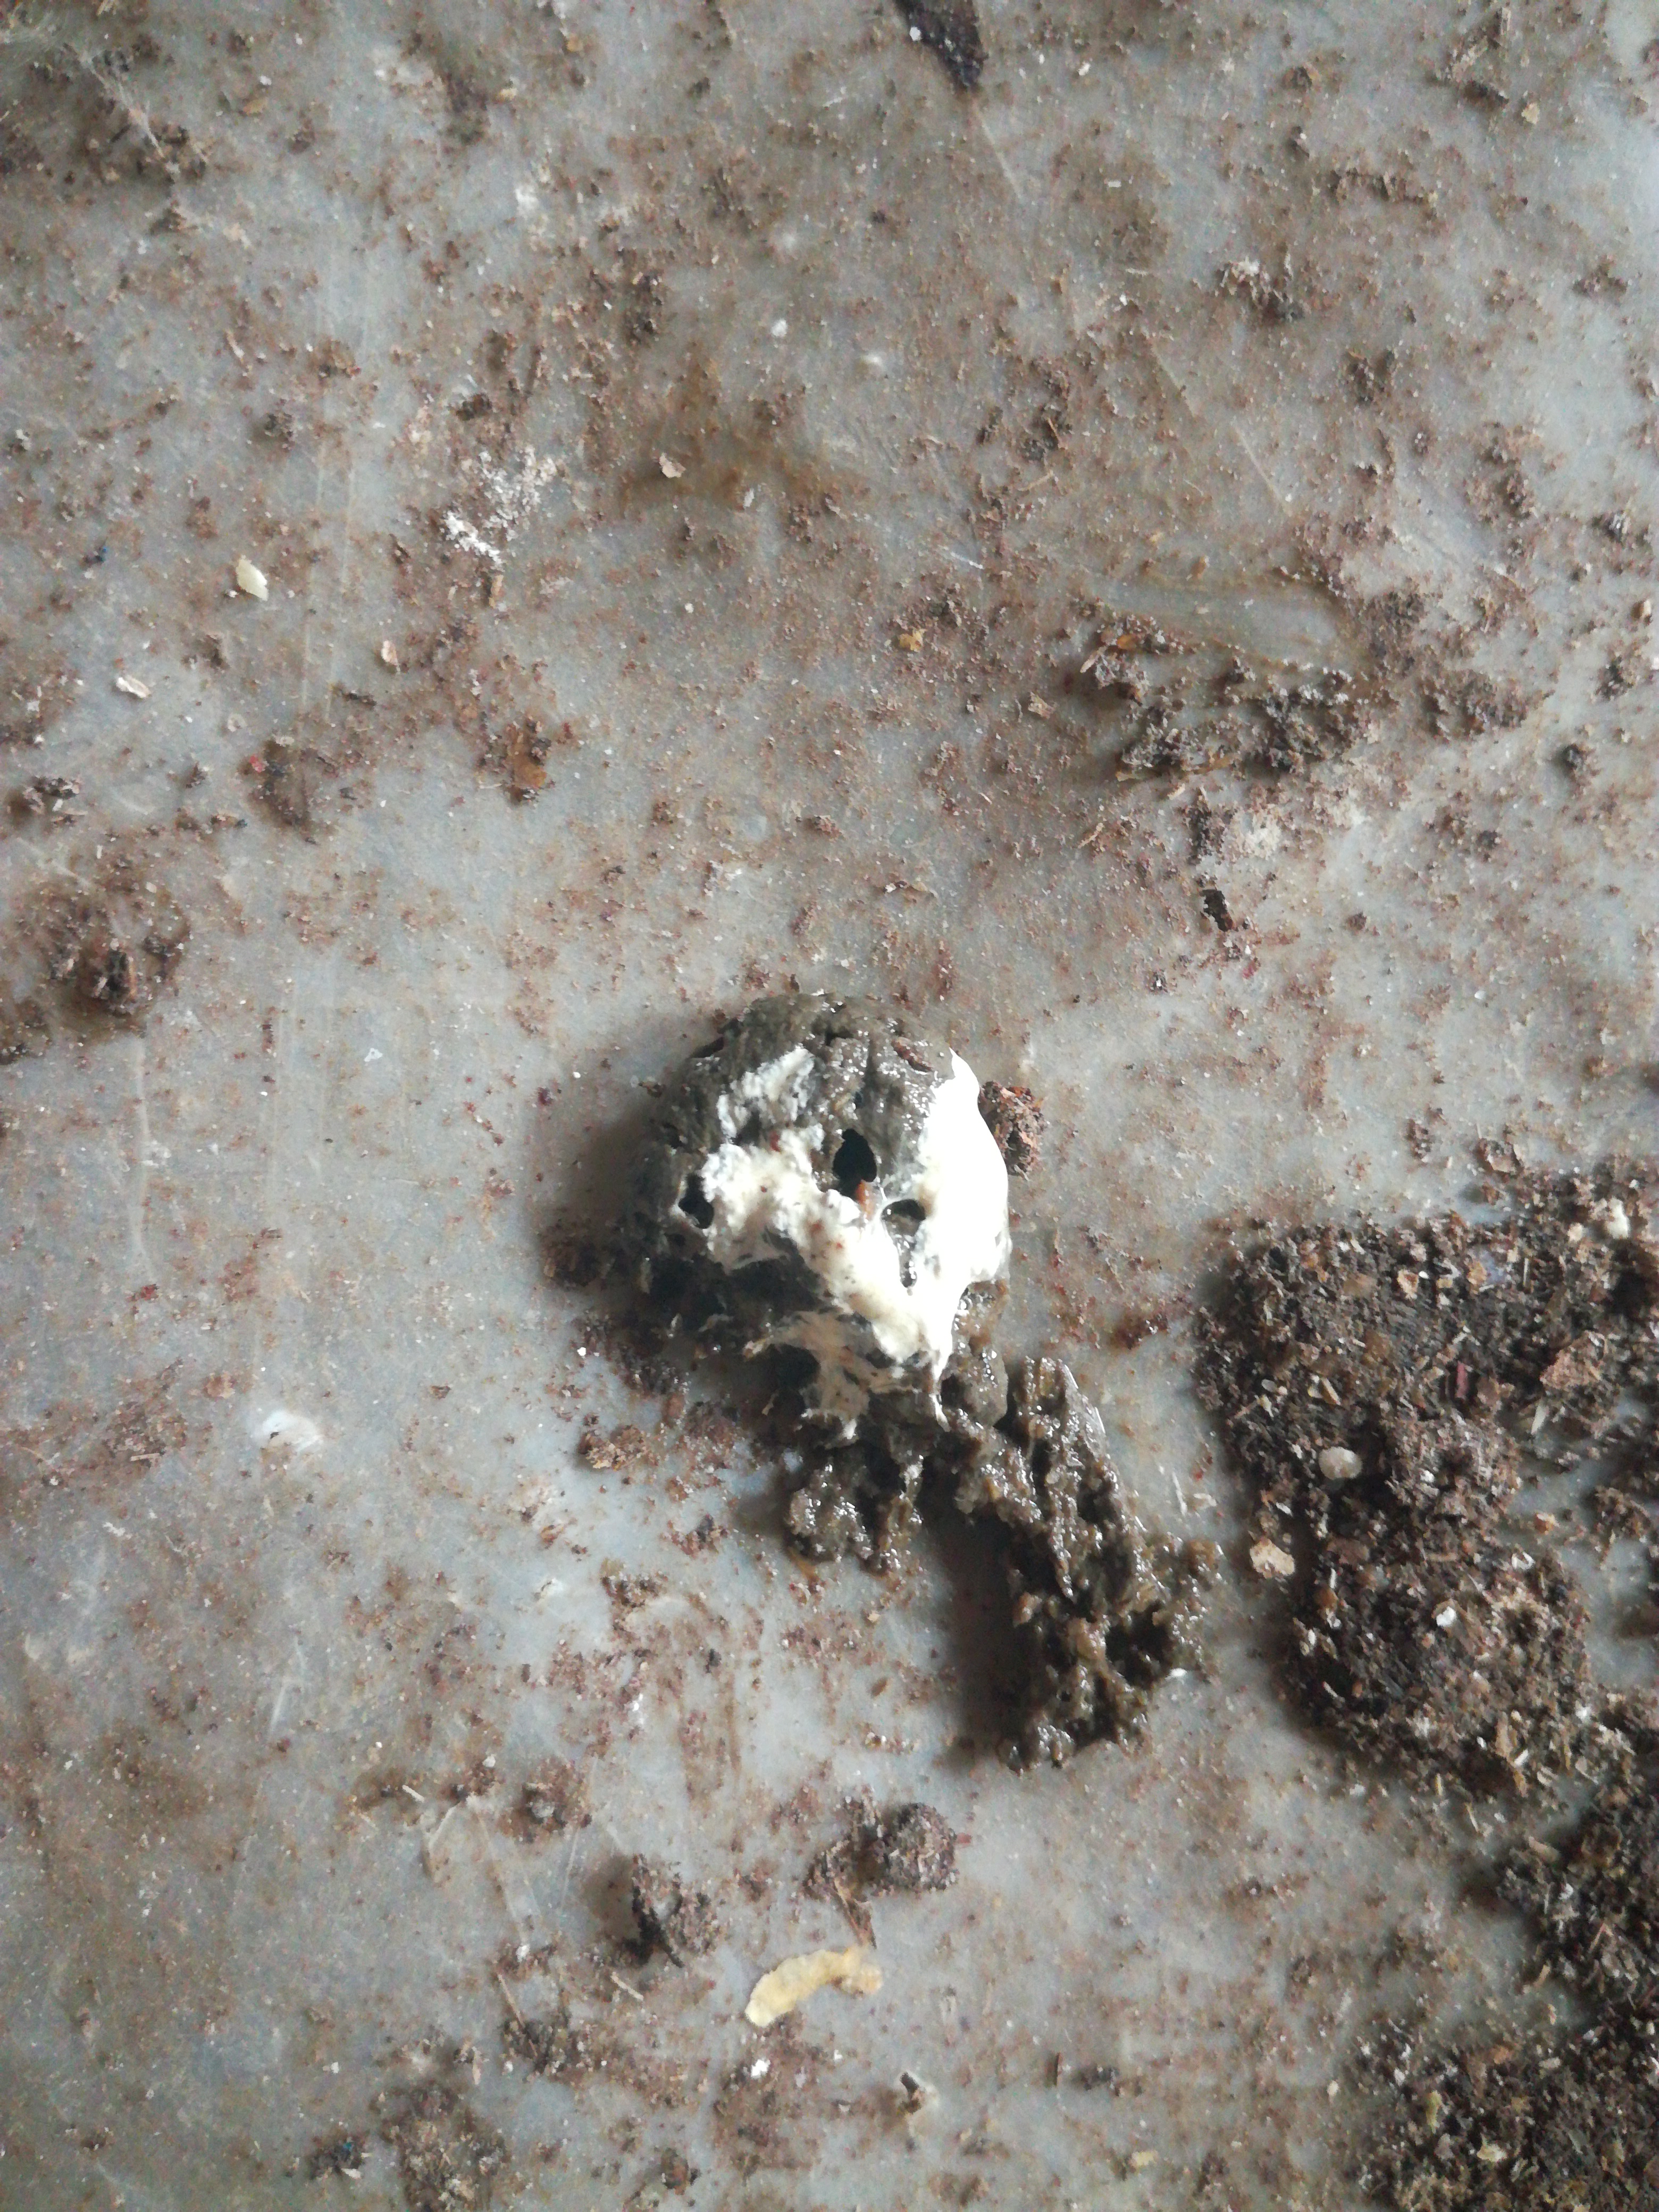
PCR-confirmed diagnosis: Salmonella